913th Air Refueling Squadron

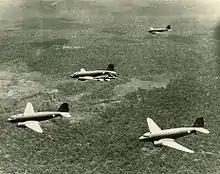
C-47s flying supplies to a forward airfield in New Guinea escorted by P-40s

Upon arrival in the theater, the squadron, operating from bases in New Caledonia, was attached to Marine Air Group 25 and began to transport vital ammunition and supplies to Guadalcanal and to evacuate wounded personnel on return trips. In November 1942 the squadron became part of the South Pacific Combat Air Transport Command (SCAT). For its actions during the Guadalcanal Campaign the squadron earned its first Distinguished Unit Citation.